Call It Courage

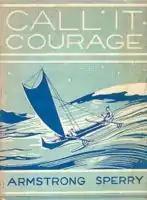
Dust jacket of 1st edition, 1st printing

Call It Courage (published as The Boy Who Was Afraid in the United Kingdom) is a 1940 children's novel written and illustrated by American author Armstrong Sperry. The novel won the Newbery Medal for excellence in American children's literature in 1941.